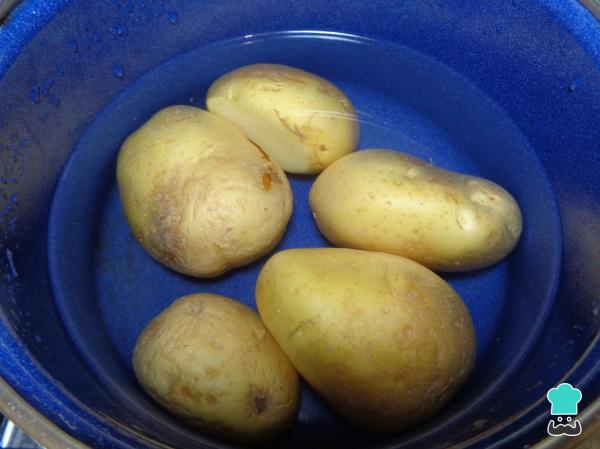
Para comenzar ponemos a cocer la papa: para esto la colocamos en una cacerola con suficiente agua hirviendo, añadimos una pizca de sal y dejamos que se cueza a fuego alto por aproximadamente 30 minutos, o hasta que se siente muy suave.